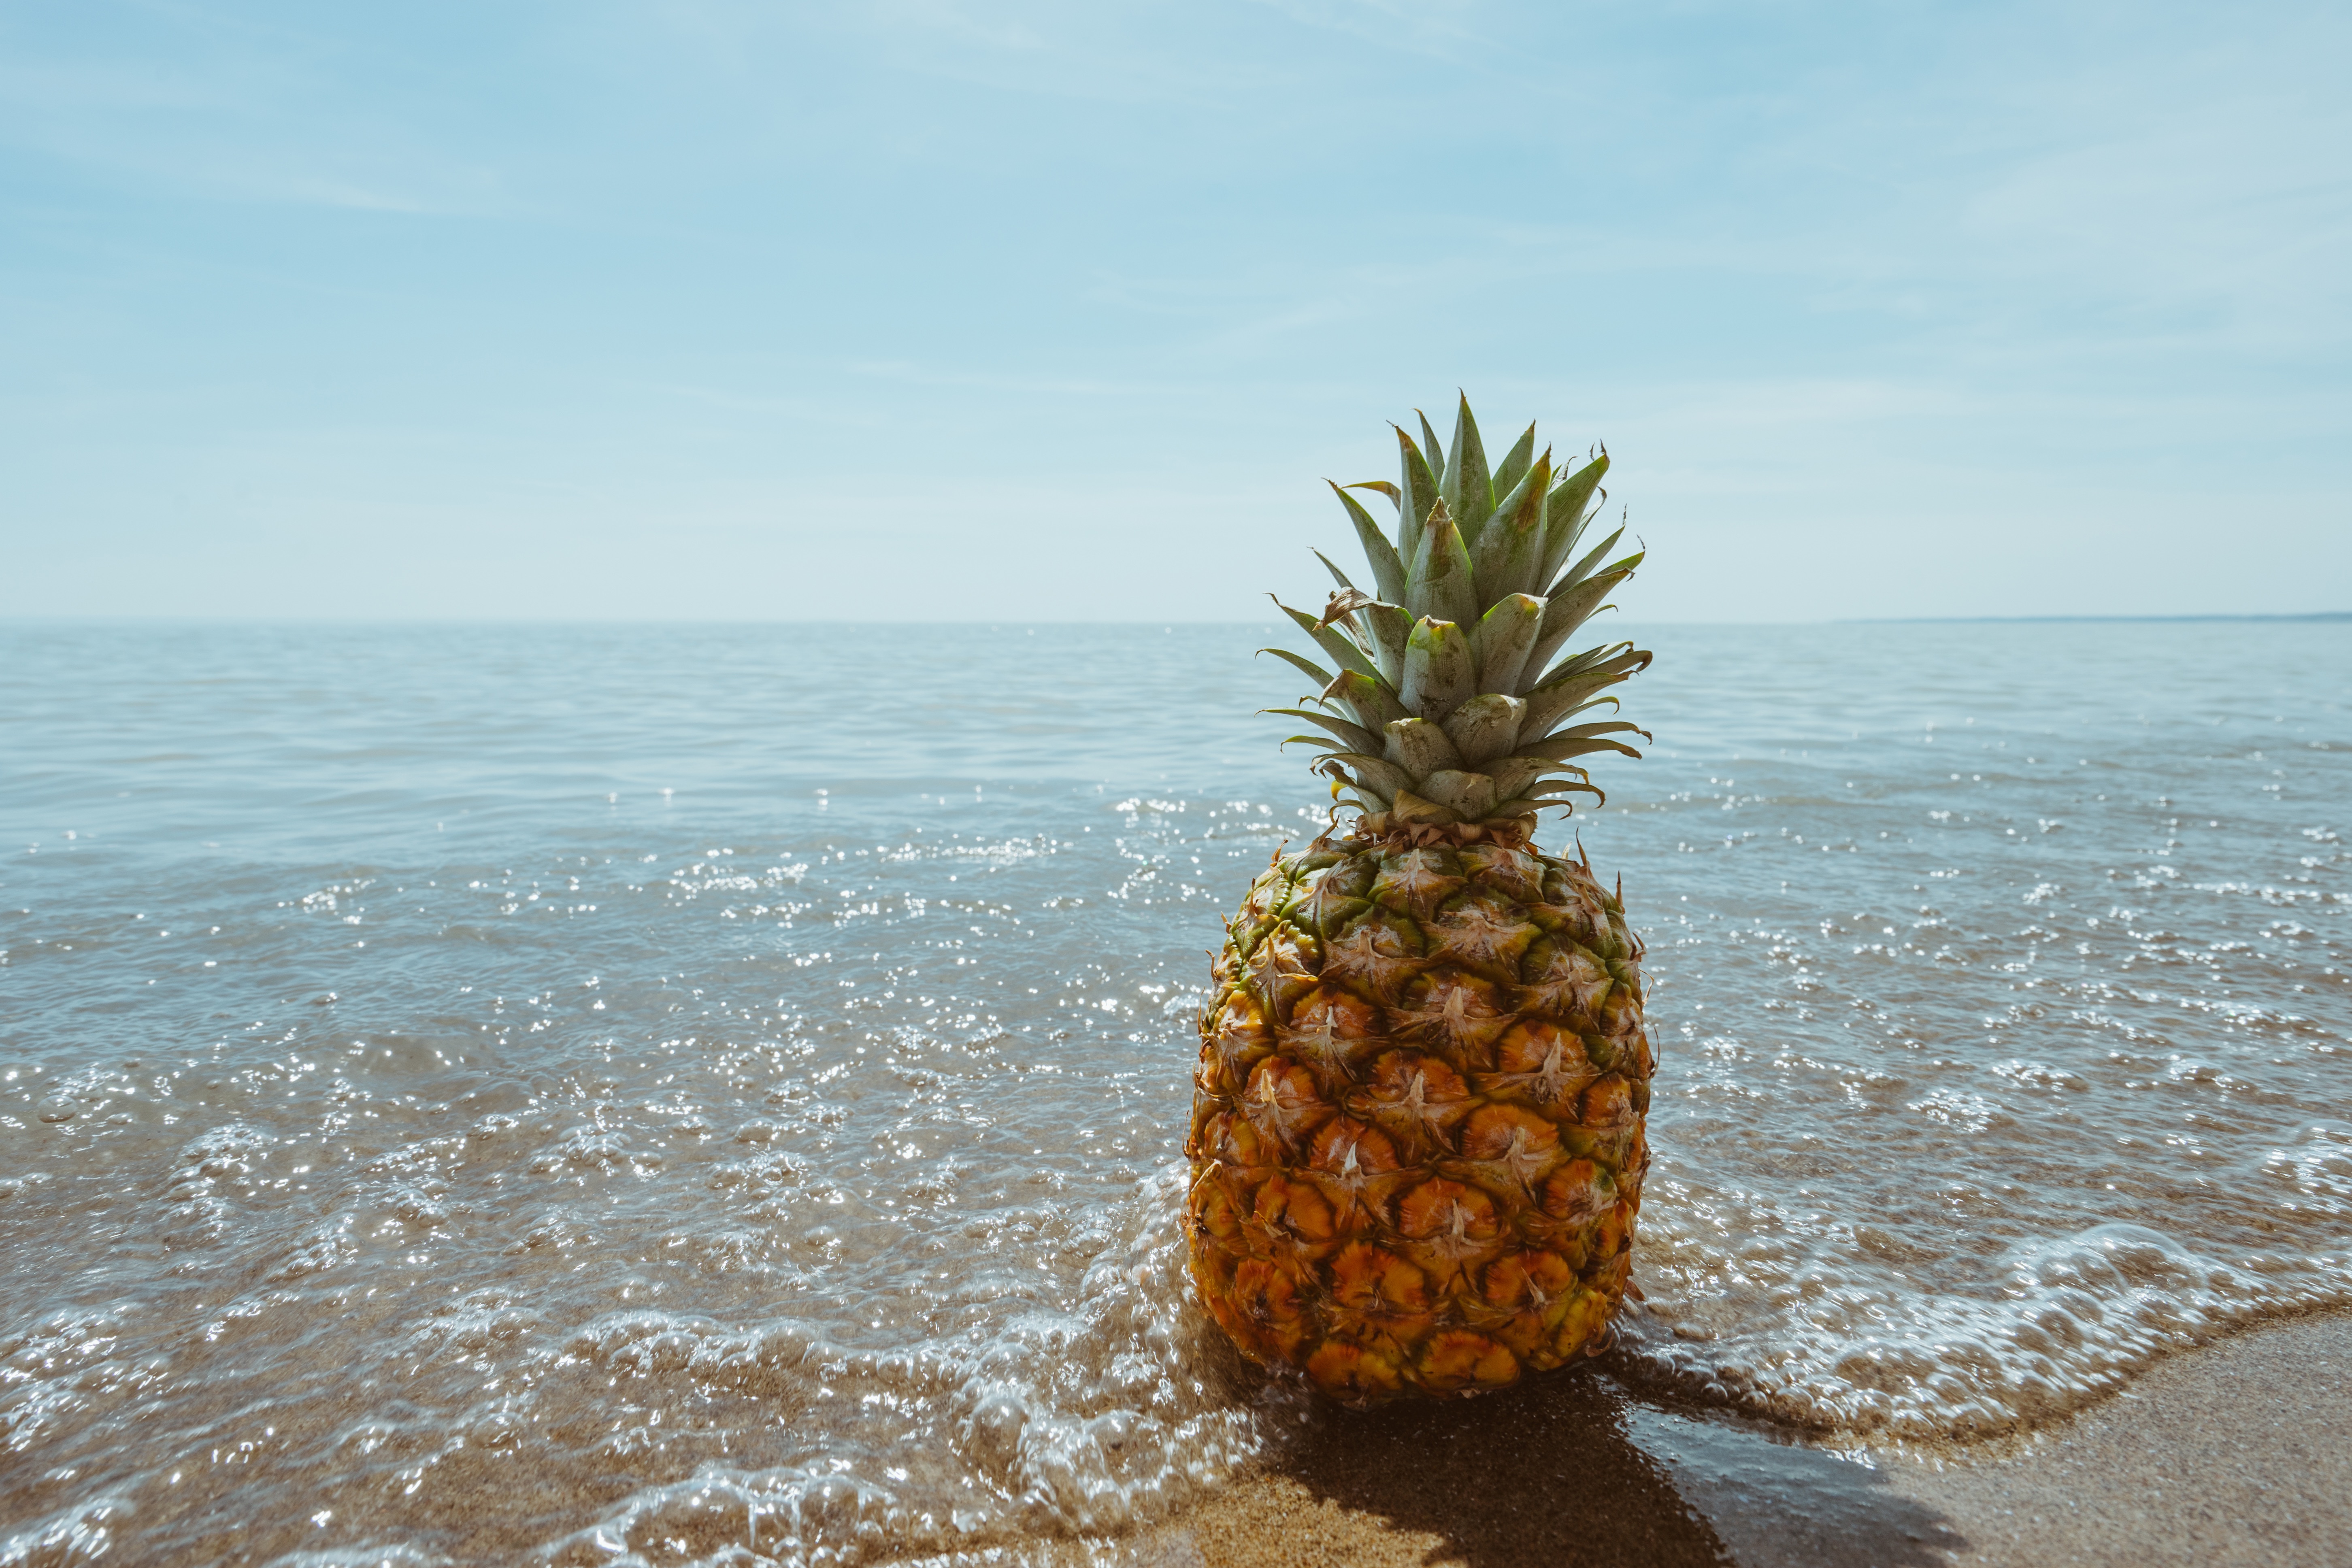
beach, sea, water, plant, fruit, food, produce, tropical, pineapple, coconut, flowering plant, date palm, grass family, land plant, arecales